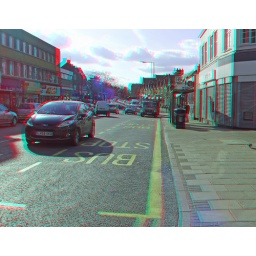
Sidcup High St in 3D red blue / cyan glasses towards New Eltham